Zdeněk Fibich

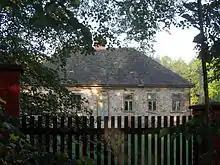
Birthplace of Zdeněk Fibich

Fibich was given a bi-cultural education, living during his formative early years in Germany, France and Austria in addition to his native Bohemia. He was fluent in German as well as Czech. In his instrumental works, Fibich generally wrote in the vein of the German romantics, first falling under the influence of Weber, Mendelssohn and Schumann and later Wagner. His early operas and close to 200 of his early songs are in German. These works along with his symphonies and chamber music won considerable praise from German critics, though not from Czechs. The bulk of Fibich's operas are in Czech, although many are based on non-Czech sources such as Shakespeare, Schiller and Byron. In his chamber music, more than anywhere else, Fibich makes use of Bohemian folk melodies and dance rhythms such as the dumka. Fibich was the first to write a Czech nationalist tone poem ("Záboj, Slavoj a Luděk") which served as the inspiration for Smetana's "Má vlast". He was also the first to use the polka in a chamber work, his quartet in A.